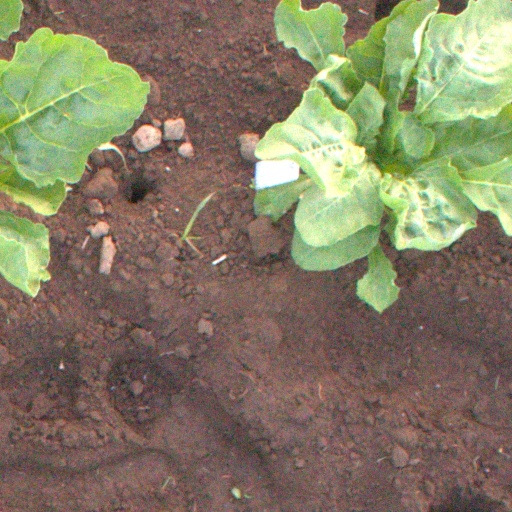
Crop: sugar beet